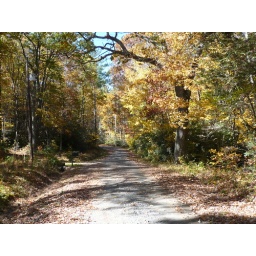
A road in a yellow wood